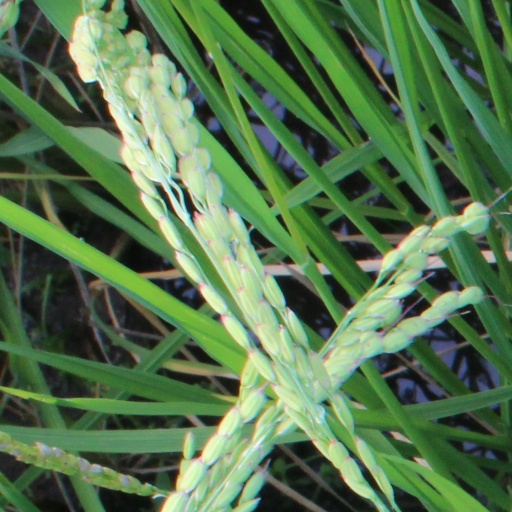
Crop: rice